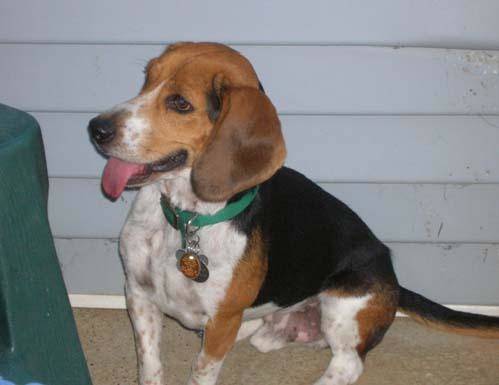
Label: dog